Miss Grand Paraguay 2025

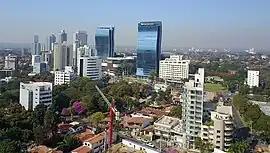
Asunción, the host city of the contest.

CNB Miss Grand Paraguay 2025 was the 7th edition of the Miss Grand Paraguay pageant, and the 2nd edition of the Concurso Nacional de Belleza del Paraguay (CNB Paraguay) project, held on 30 March 2025. at the Salon de Eventos del Paseo La Galería in Asunción. Candidates from 23 departments and cities of the country competed for the title.